Denise Hanke

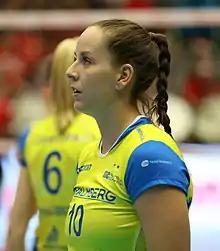

Denise Hanke (born 31 August 1989) is a German volleyball player. She is a member of the Germany women's national volleyball team and is playing for Schweriner SC.